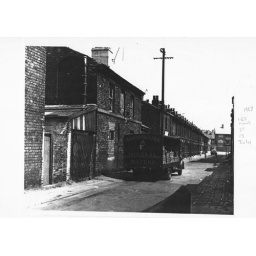
situated first street in from Heyworth Street and Breck Road, taken in 1967, thanks l,pool records office